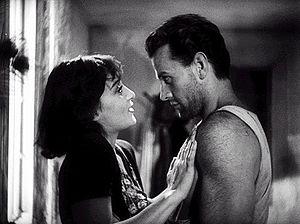
Les Amants diaboliques est un film italien réalisé par Luchino Visconti, sorti en 1943.
100 films italiens à sauver est une initiative qui a pour finalité de mettre en avant 100 pellicules de films qui ont contribué au changement de la mémoire collective de l'Italie entre 1942 et 1978.